Land van den Bergh

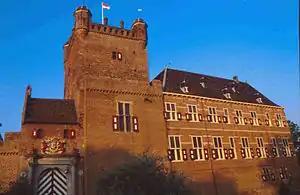
Huis Bergh in 's-Heerenberg

The first known Count van Bergh was Constantinus de Monte who settled in the region between 1100-1125. The counts initially resided in Montferland until the construction of the castle Huis Bergh. In 1416, House Monte went extinct and was succeeded by House van der Leck. Oswald I van der Bergh was made an Imperial Count, but Land van den Bergh did not become sovereign.